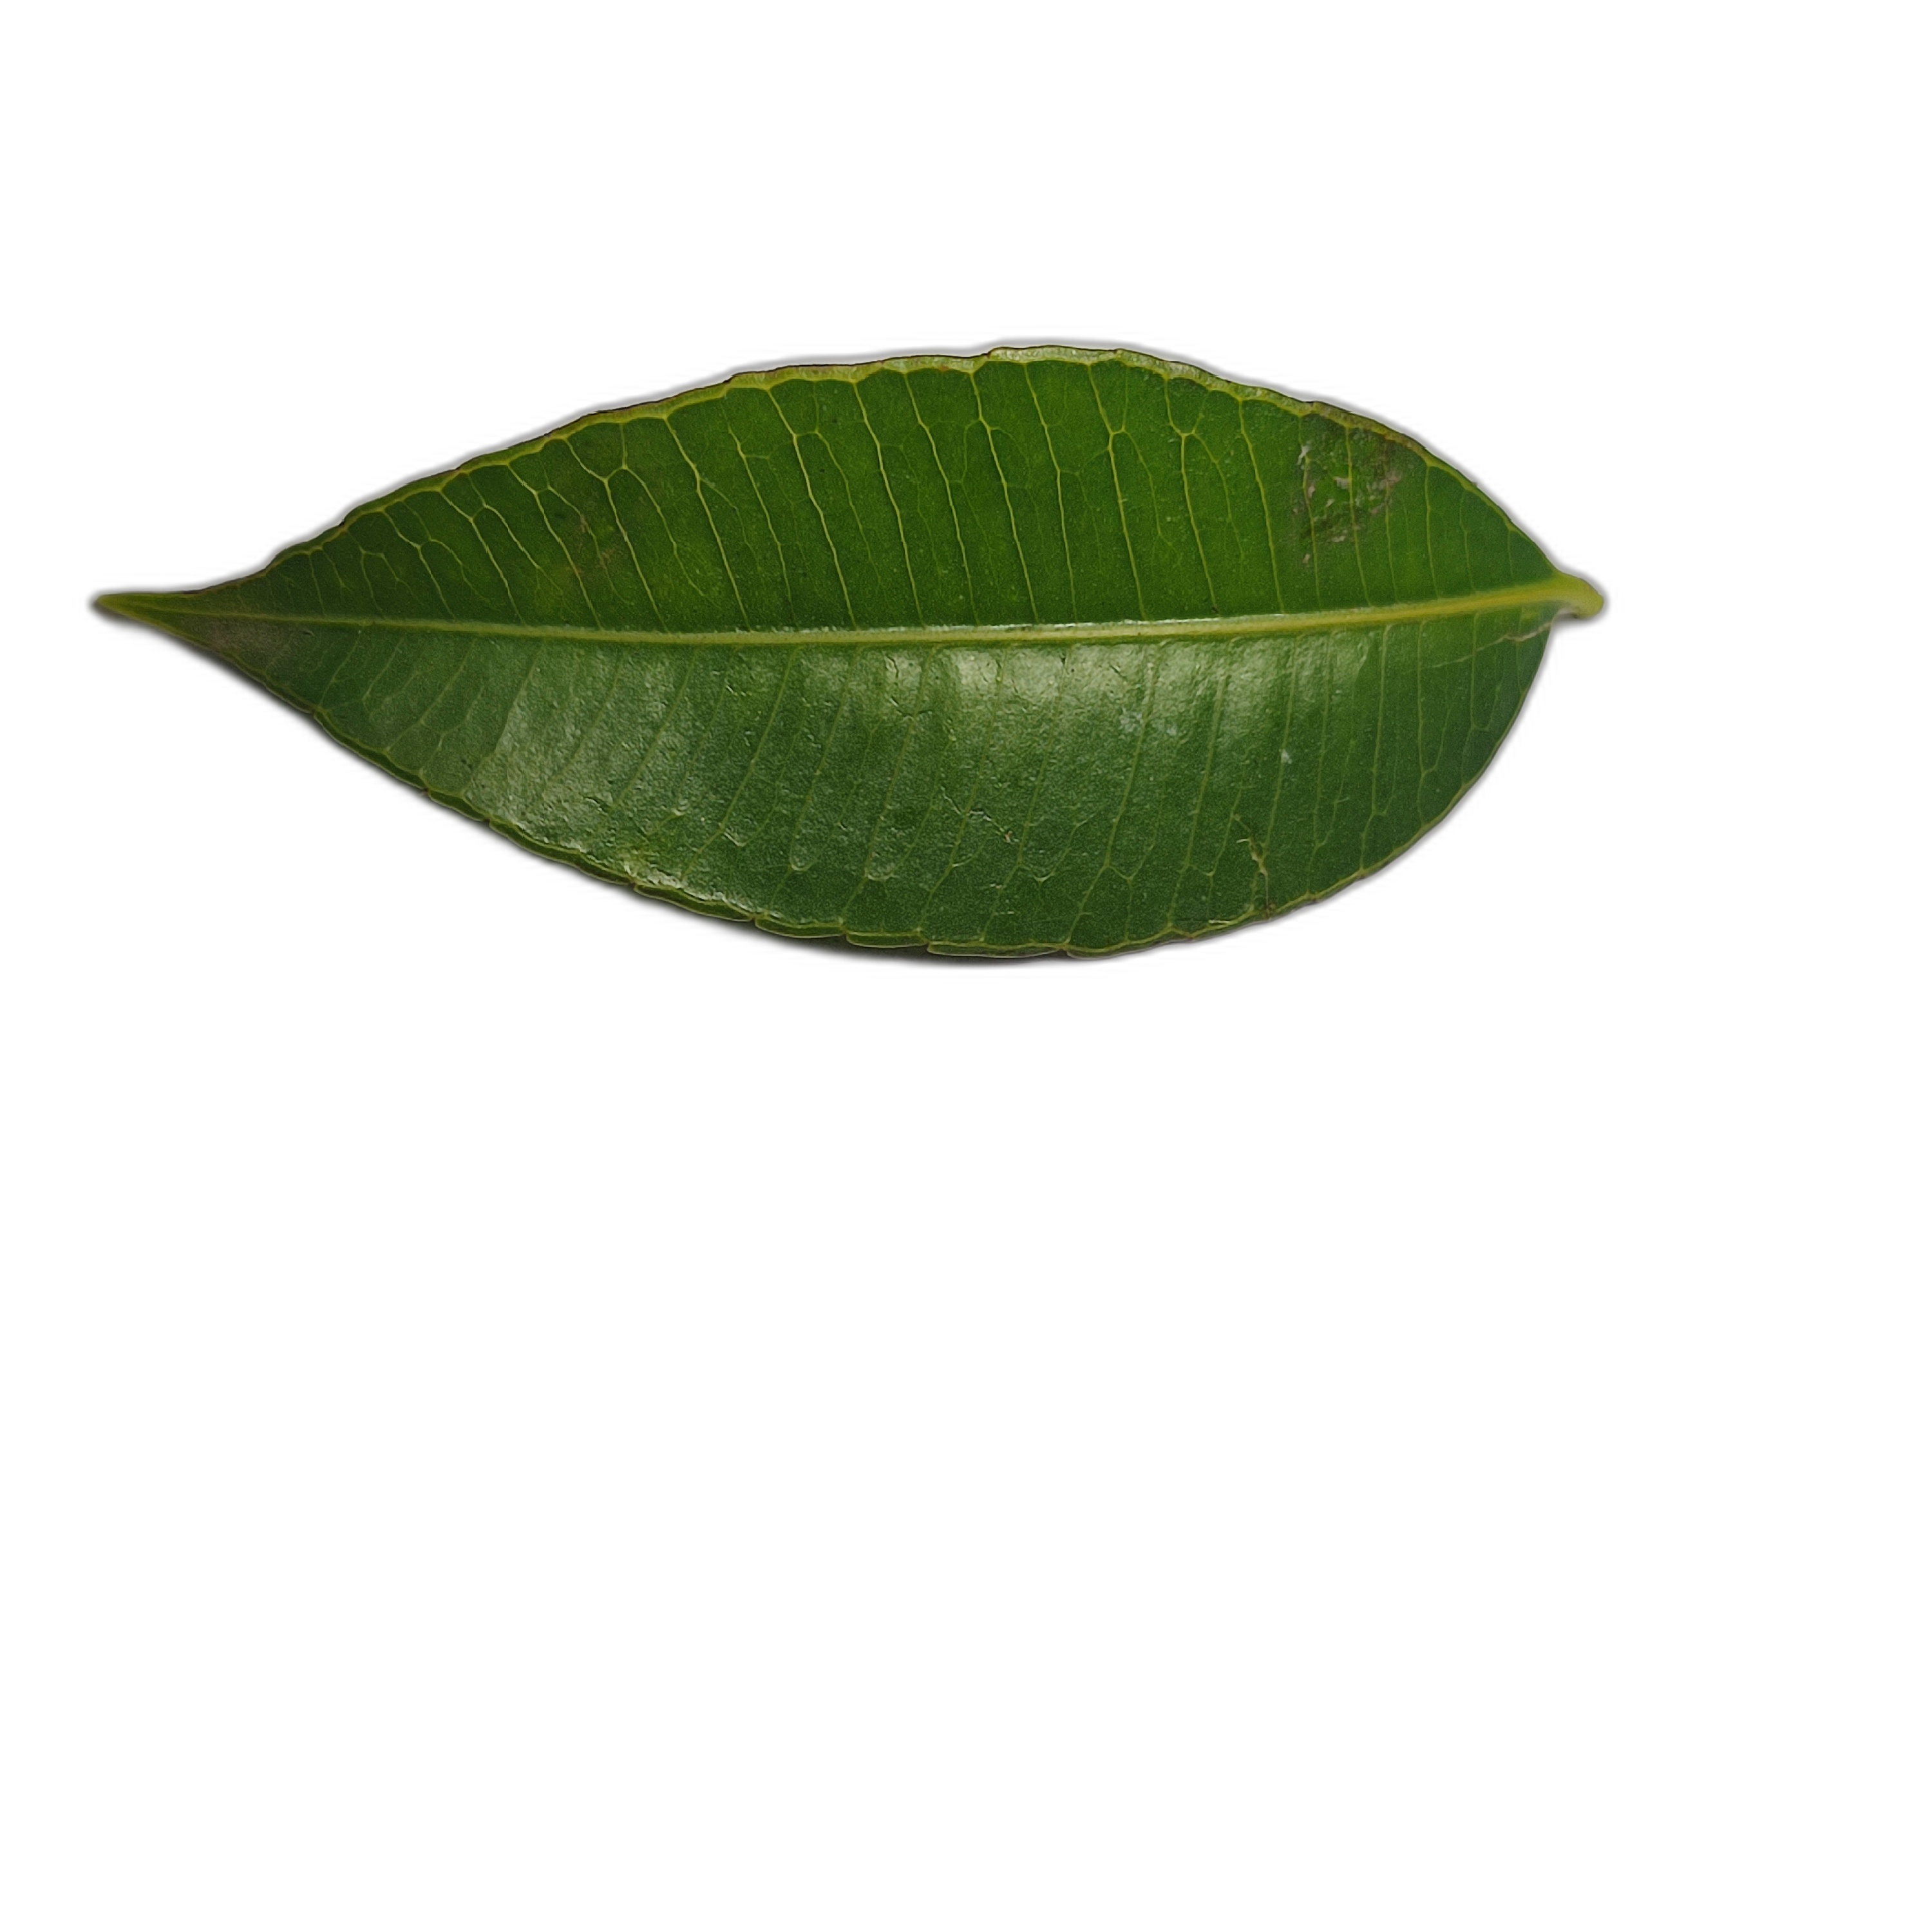
Label: healthy